Postage stamps and postal history of the Bahamas

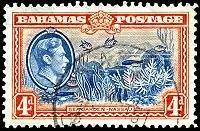
4d stamp showing the "sea garden" 1938

The years from 1902 into the 1930s involved the usual profiles of Edward VII and George V. In 1920 a set of five stamps celebrated peace after World War I, and in 1930 another set of five depicting the Bahamian seal marked the 300th anniversary of the colony's founding.